Hviezdoslavovo námestie (Bratislava)

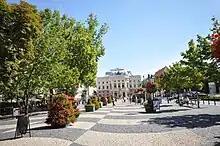
Building of the Slovak National Theater (opera)

One building in the square is the old headquarters of the Slovak National Theater (opera). On the southern side are the Radisson Blu Carlton Hotel, as well as the German and American embassies. On the northern side are many bars and restaurants.